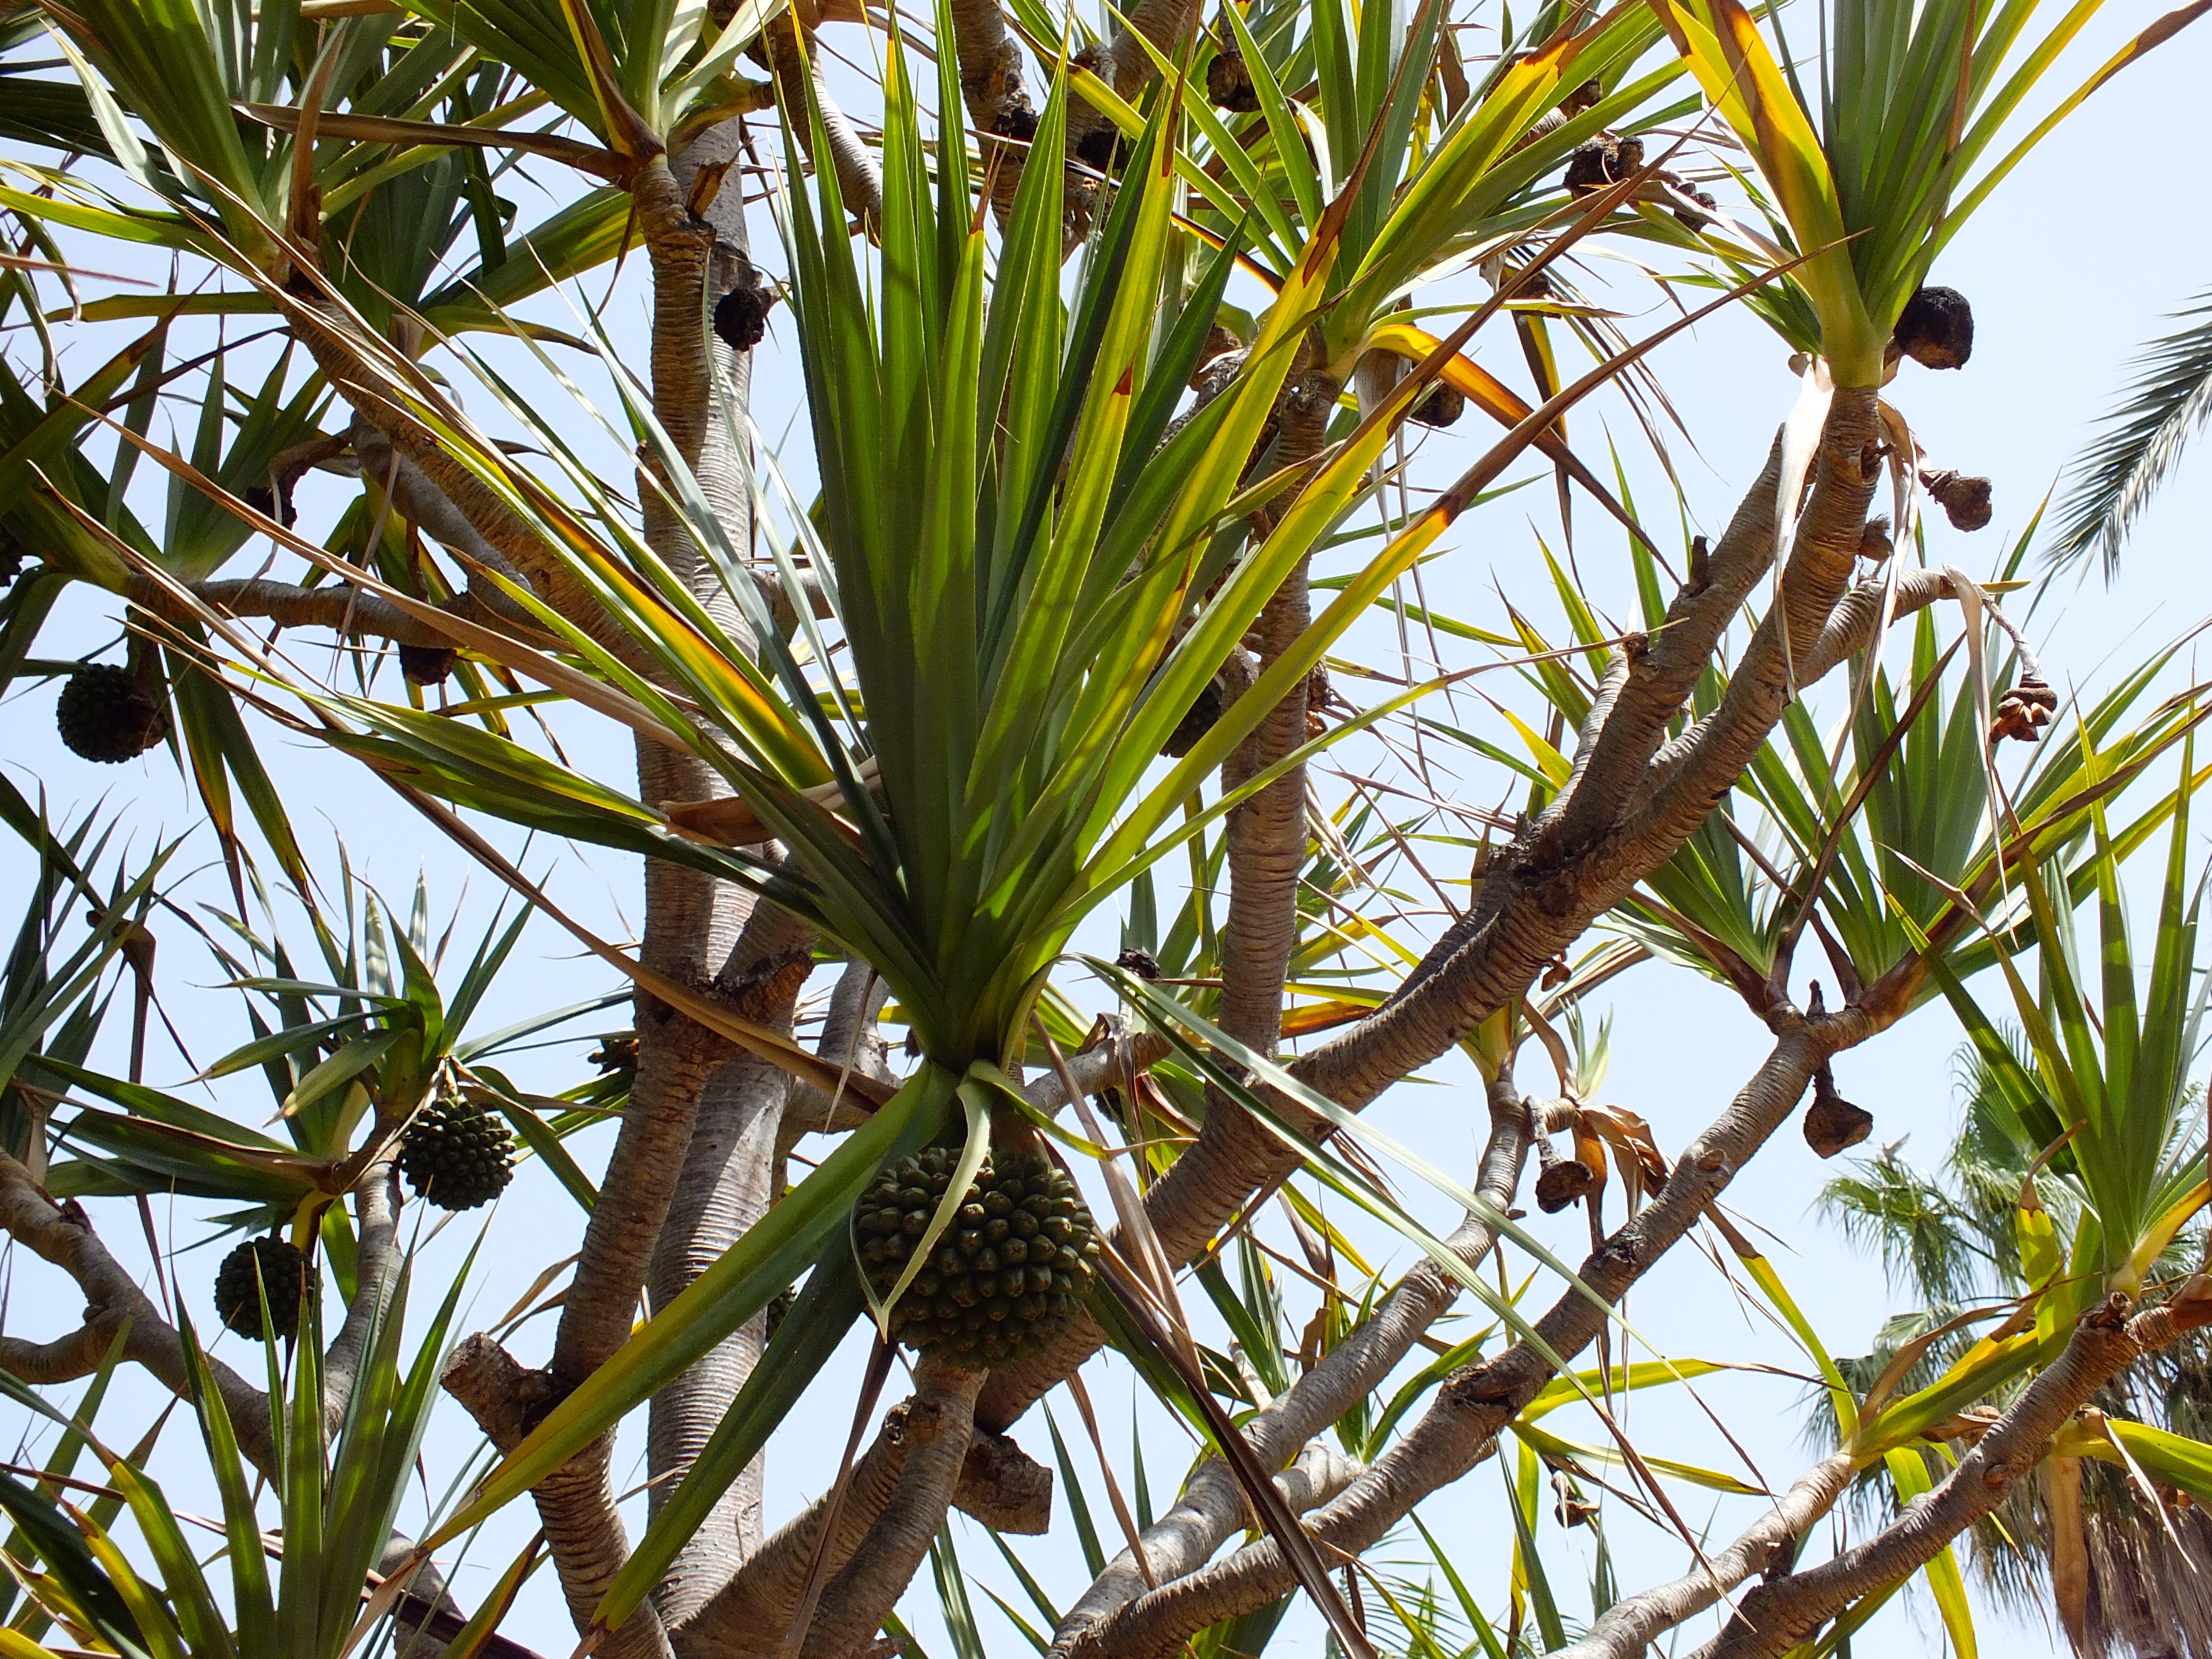
tree, nature, branch, plant, fruit, leaf, flower, jungle, tropical, evergreen, botany, flora, vegetation, shrub, ecosystem, flowering plant, grass family, woody plant, land plant, arecales, palm family, borassus flabellifer